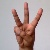
The image shows a hand gesture representing the letter 'W' in Indian Sign Language.